Anurag Kashyap

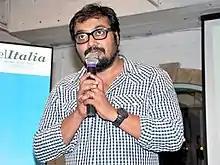
Kashyap at a press meet for "Udaan", 2010.

The same year, Kashyap adapted Stephen King's short story "Quitters, Inc." into "No Smoking". A surrealistic thriller about a chain-smoker who gets trapped in the maze of a person who guarantees will make him quit smoking. The film starring John Abraham, Ayesha Takia, Ranvir Shorey and Paresh Rawal in the leads with music by Vishal Bhardwaj, premiered at the Rome Film Festival. "No Smoking" received an overwhelming negative reception and failed at the box-office. CNN-IBN's Rajeev Masand called it a "colossal disappointment". His final release of the year was "Return of Hanuman", an animation film about adventures of the Hindu god Hanuman.